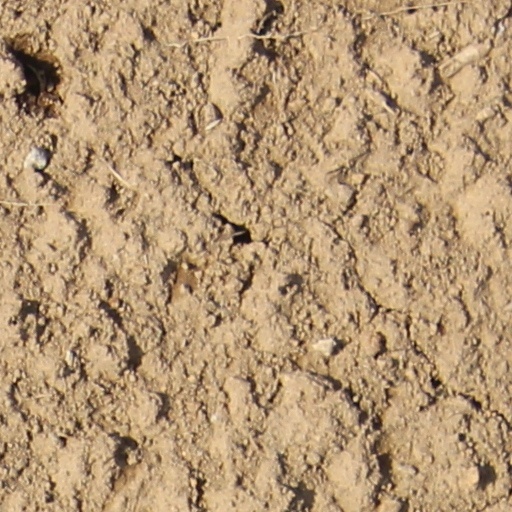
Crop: wheat